German humour

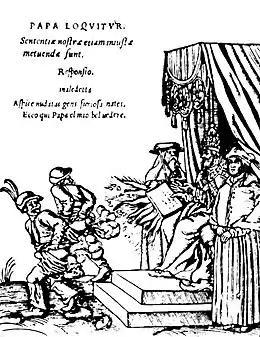
From a series of woodcuts (1545) usually referred to as the "Papstspotbilder" or "Papstspottbilder" in German or "Depictions of the Papacy" in English, by Lucas Cranach, commissioned by Martin Luther. Title: Kissing the Pope's Feet. German peasants respond to a papal bull of Pope Paul III. Caption reads: "Don't frighten us Pope, with your ban, and don't be such a furious man. Otherwise we shall turn around and show you our rears."

Germans being stiff and humorless and German humor being dull and dry has become a popular German stereotype. There are many pop cultural references to the perceived lack of humor in Germany, a notable example being the "South Park" episode Funnybot.